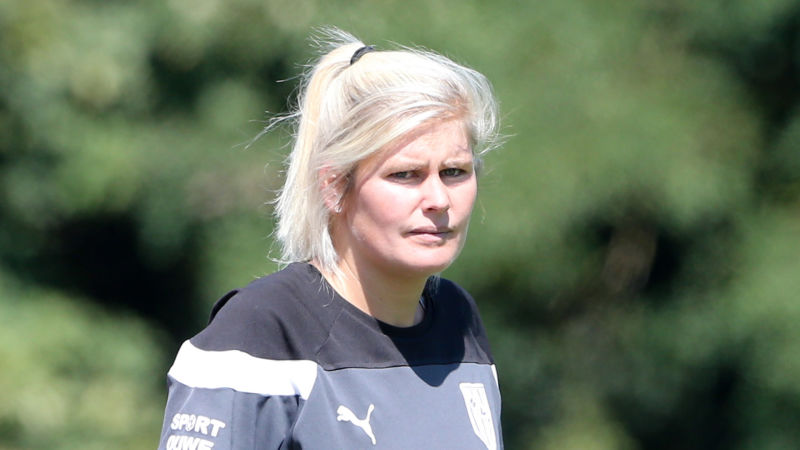
Gender: women